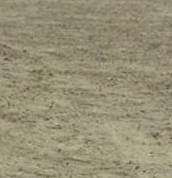
Surface type: compacted